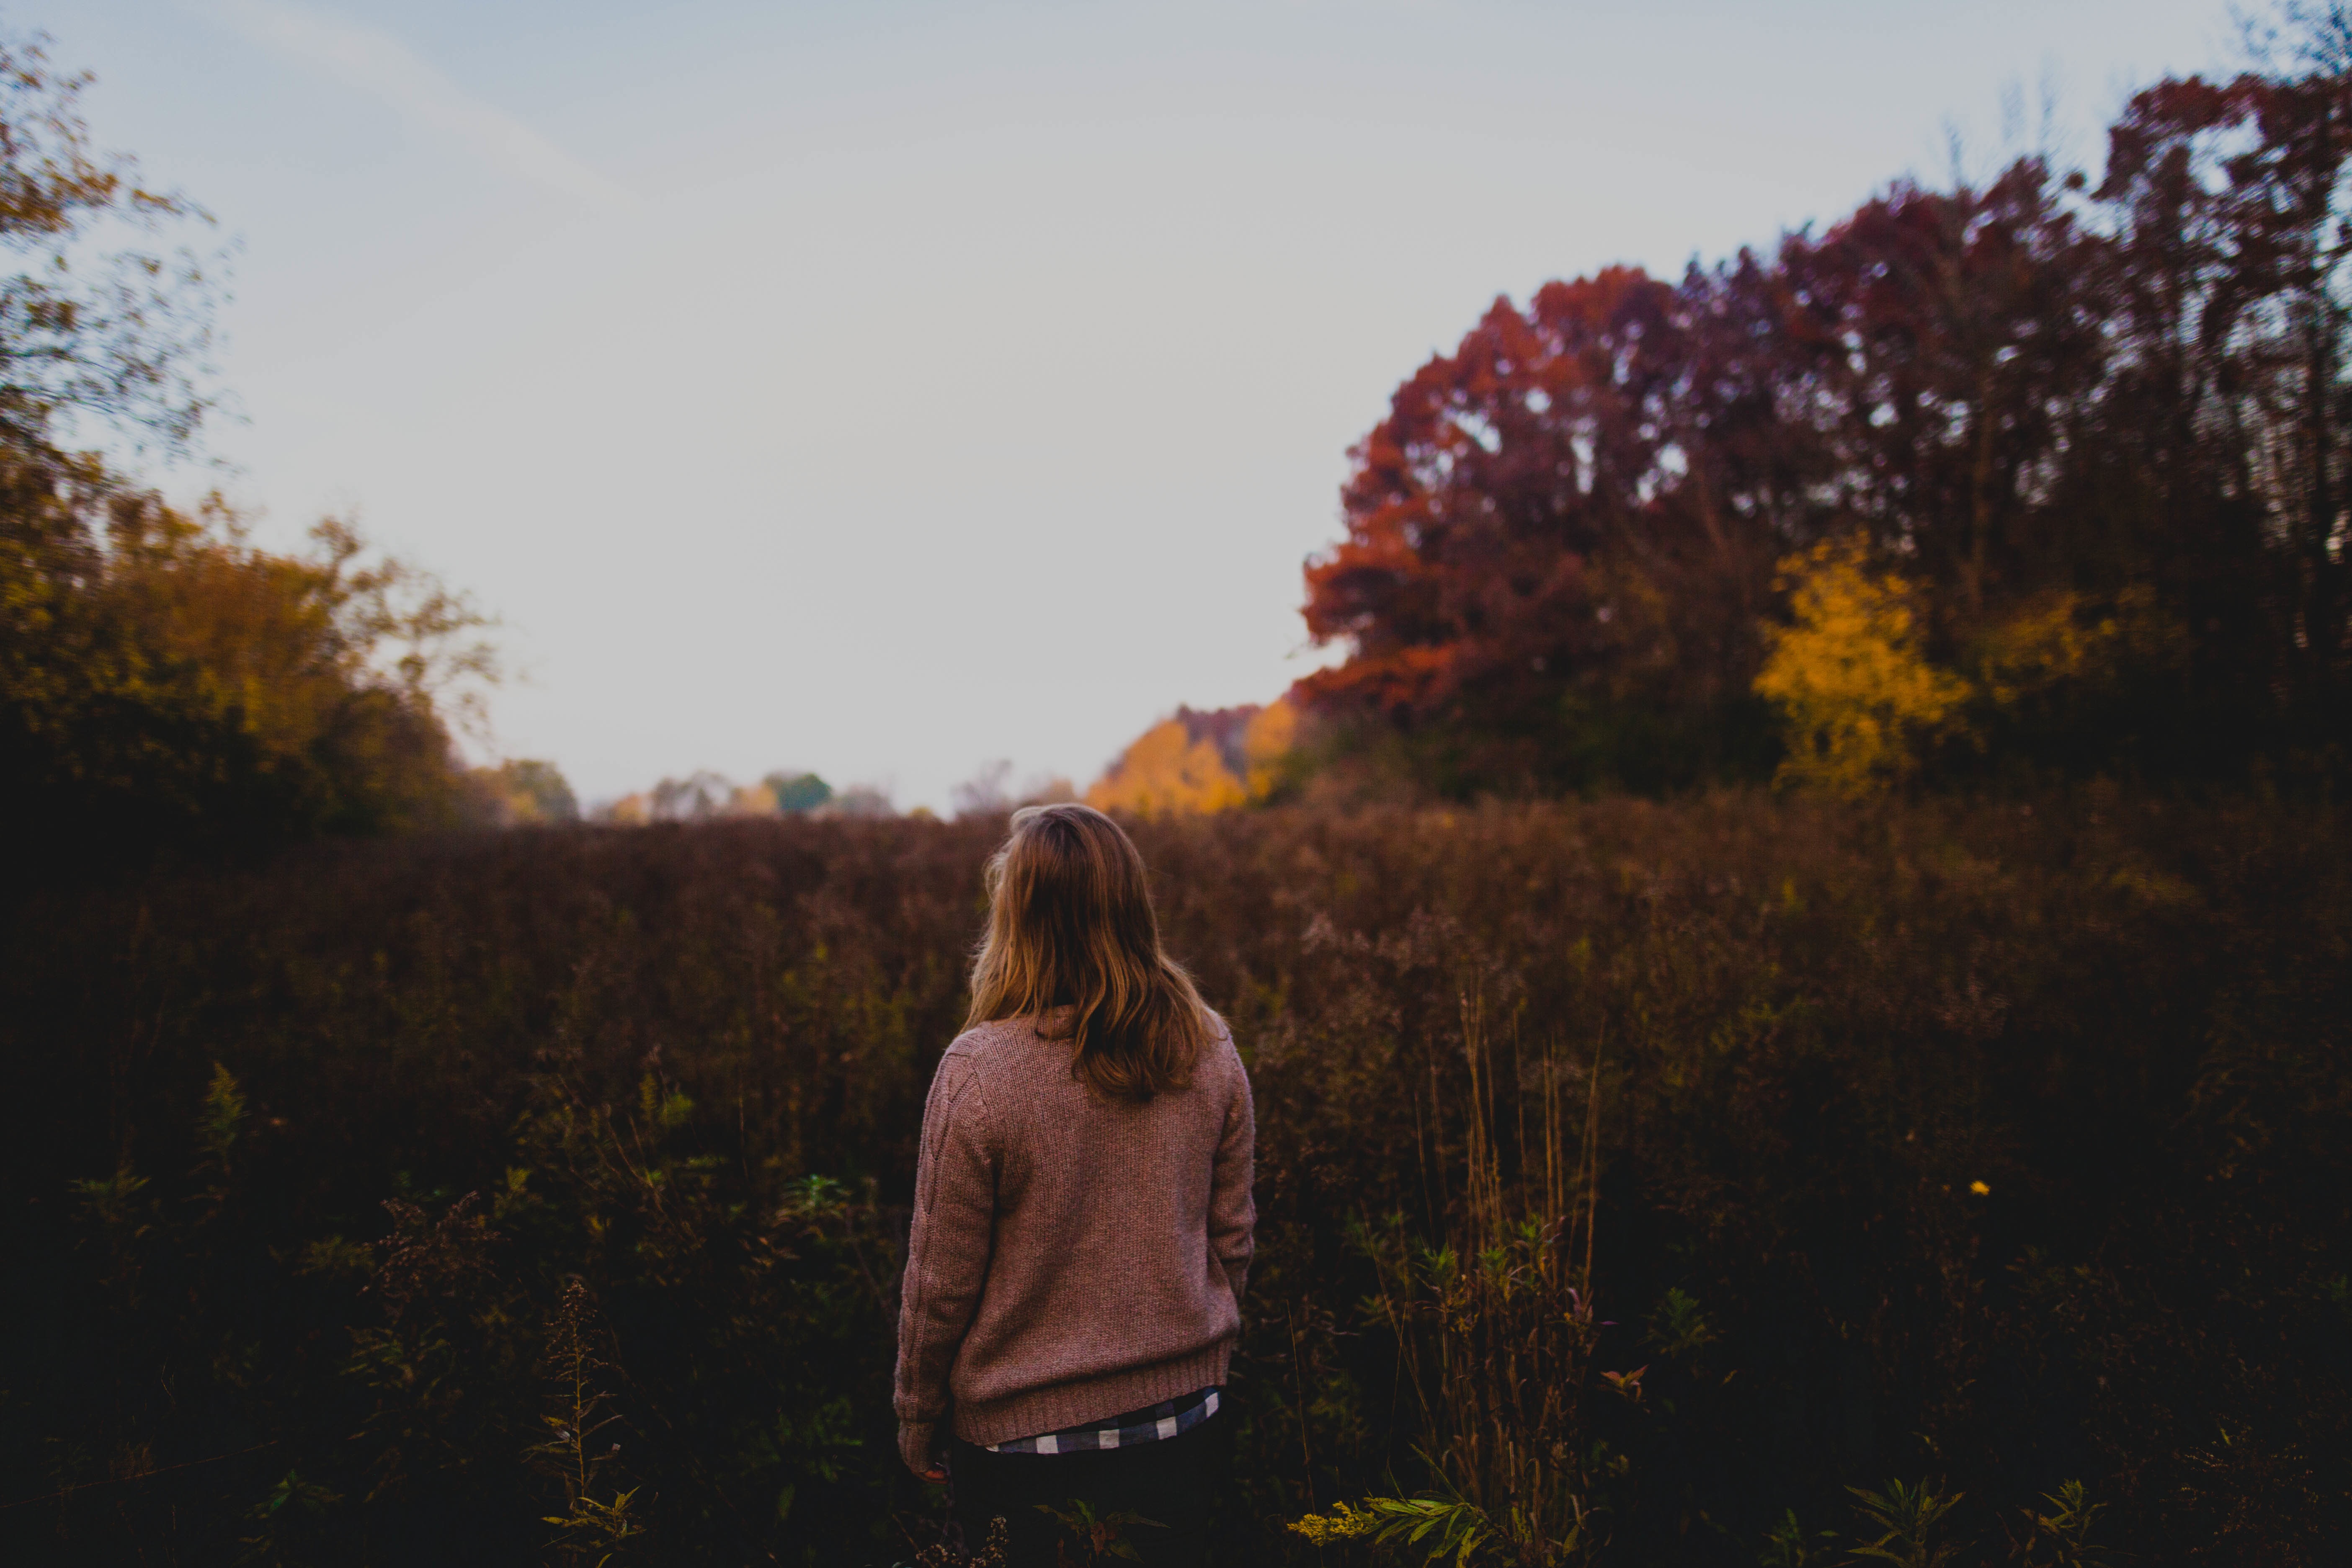
tree, nature, forest, grass, plant, sunset, sunlight, morning, leaf, flower, evening, autumn, season, rural area, atmospheric phenomenon, woody plant